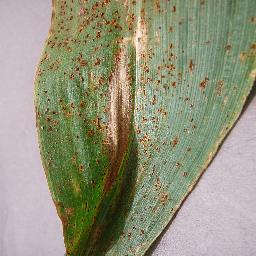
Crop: corn
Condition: (maize)_northern_blight